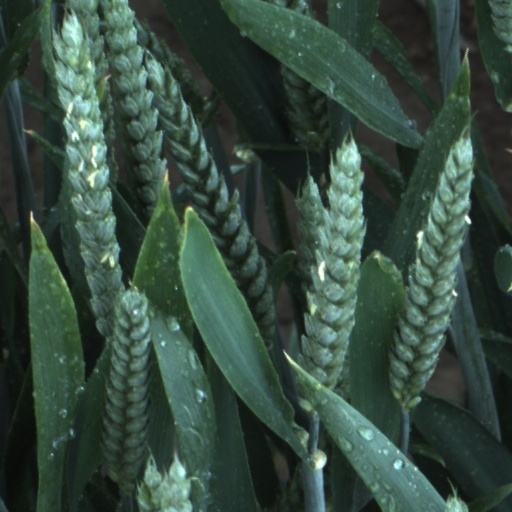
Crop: wheat